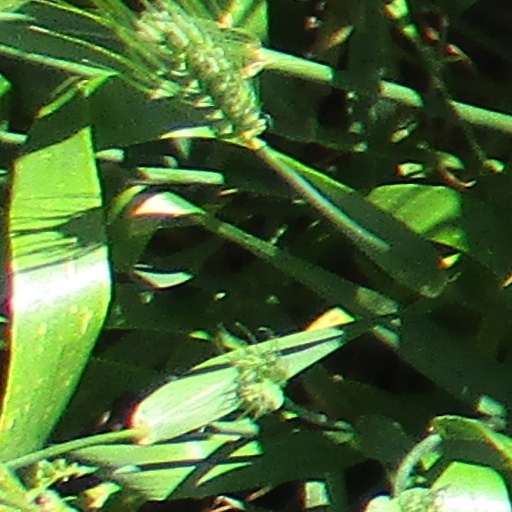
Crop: wheat